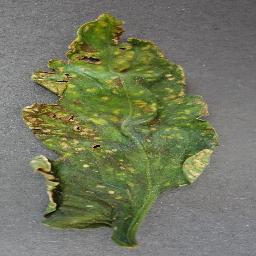
Label: Tomato___Bacterial_spot